Naples

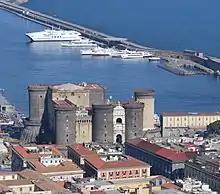
The Castel Nuovo, a.k.a. "Maschio Angioino", a seat of medieval kings of Naples, Aragon and Spain

Following the decline of the Western Roman Empire, Naples was captured by the Ostrogoths, a Germanic people, and incorporated into the Ostrogothic Kingdom. However, Belisarius of the Byzantine Empire recaptured Naples in 536, after entering the city via an aqueduct.